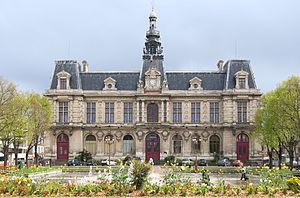
Cet article dresse une liste par ordre de mandat des maires de Poitiers.